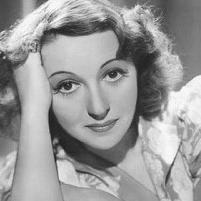
Age: 33